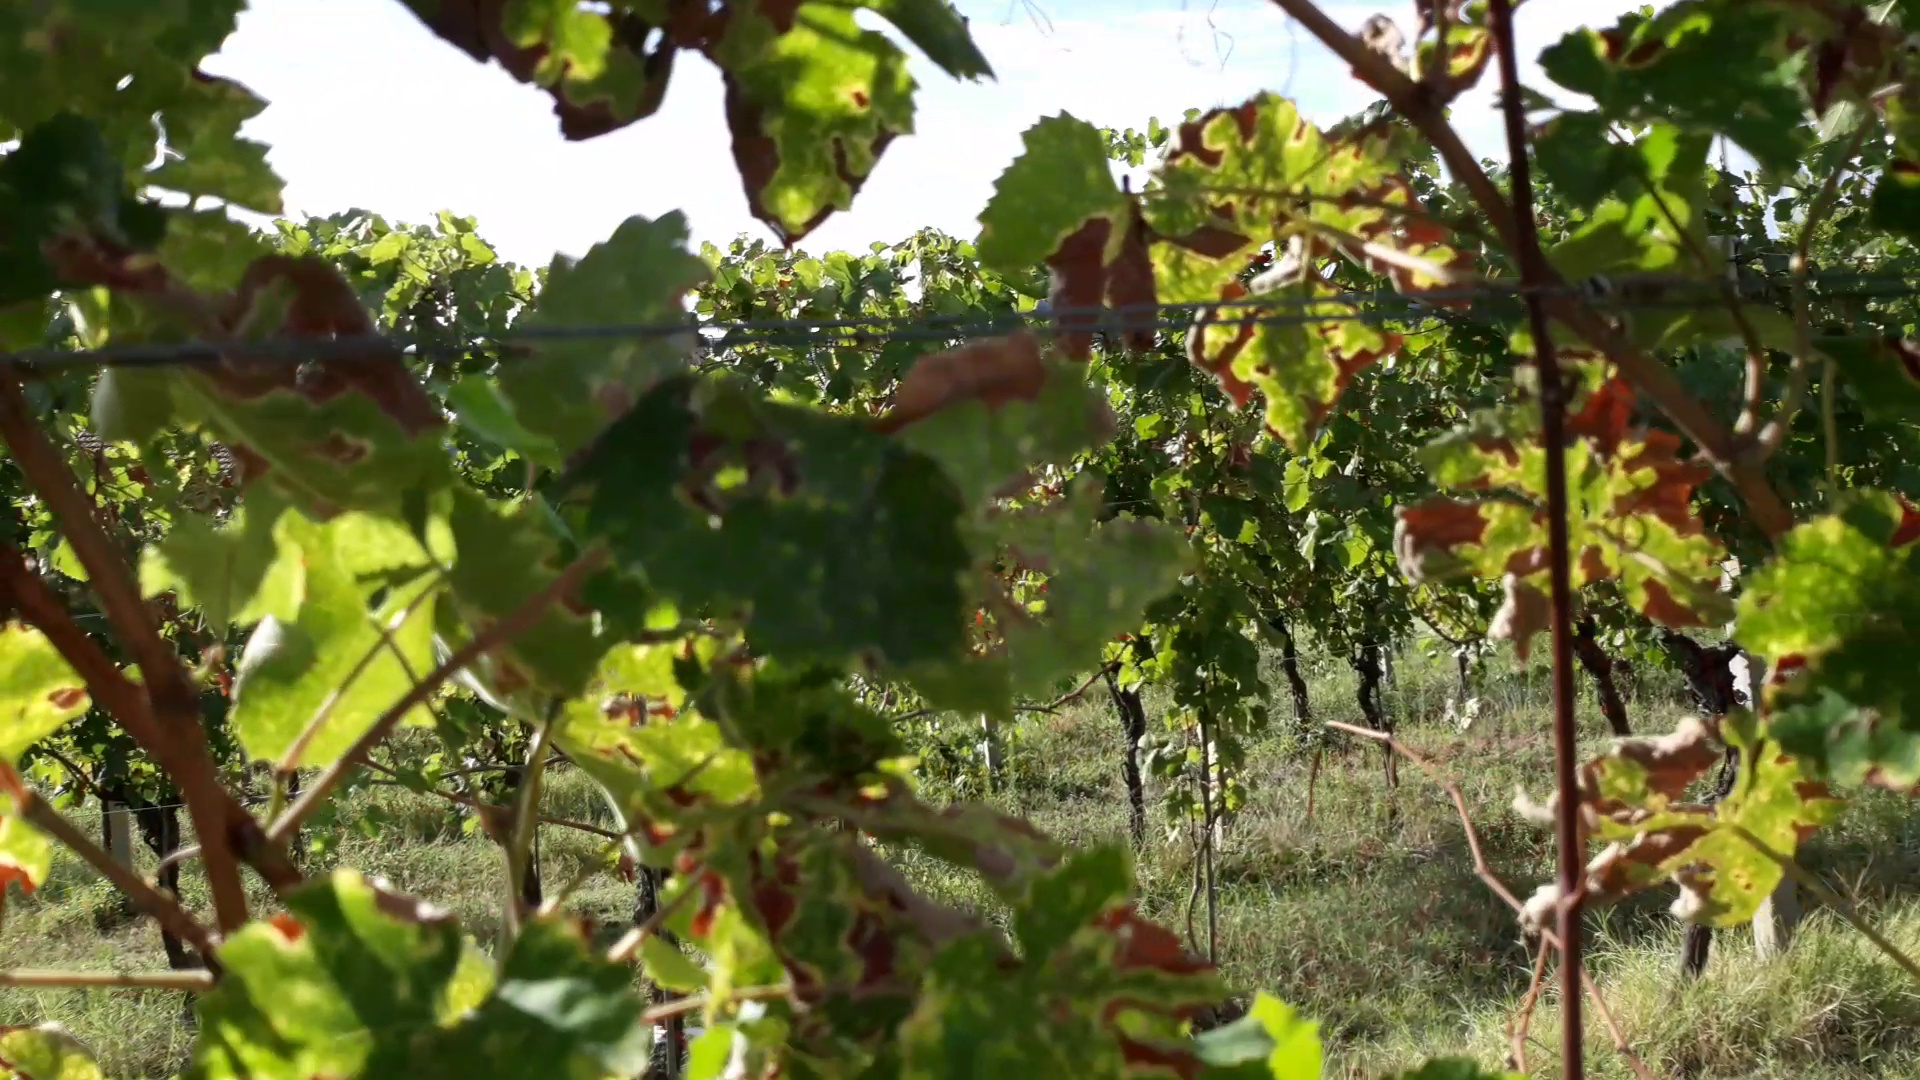
Label: esca